Tasciovanus

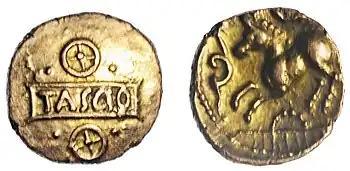
An Iron Age Gold quarter stater of the Kent Region / Cantiaci, struck in the name of Tasciovanus, dating to the period c.AD 5-15, 'Sego Tascio Tablet' type.

A genealogy preserved in the medieval Welsh manuscript British Library Harley MS 3859 (see Harleian genealogies) contains three generations which read "Caratauc map Cinbelin map Teuhant". This is the equivalent of "Caratacus, son of Cunobelinus, son of Tasciovanus", putting the three historical figures in the correct order, although the wrong historical context, the degree of linguistic change suggesting a long period of oral transmission. The remainder of the genealogy contains the names of a sequence of Roman emperors, and two Welsh mythological figures, Guidgen (Gwydion) and Lou (Lleu).